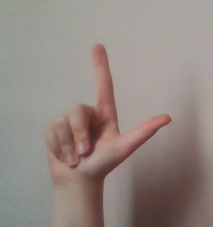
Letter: laam